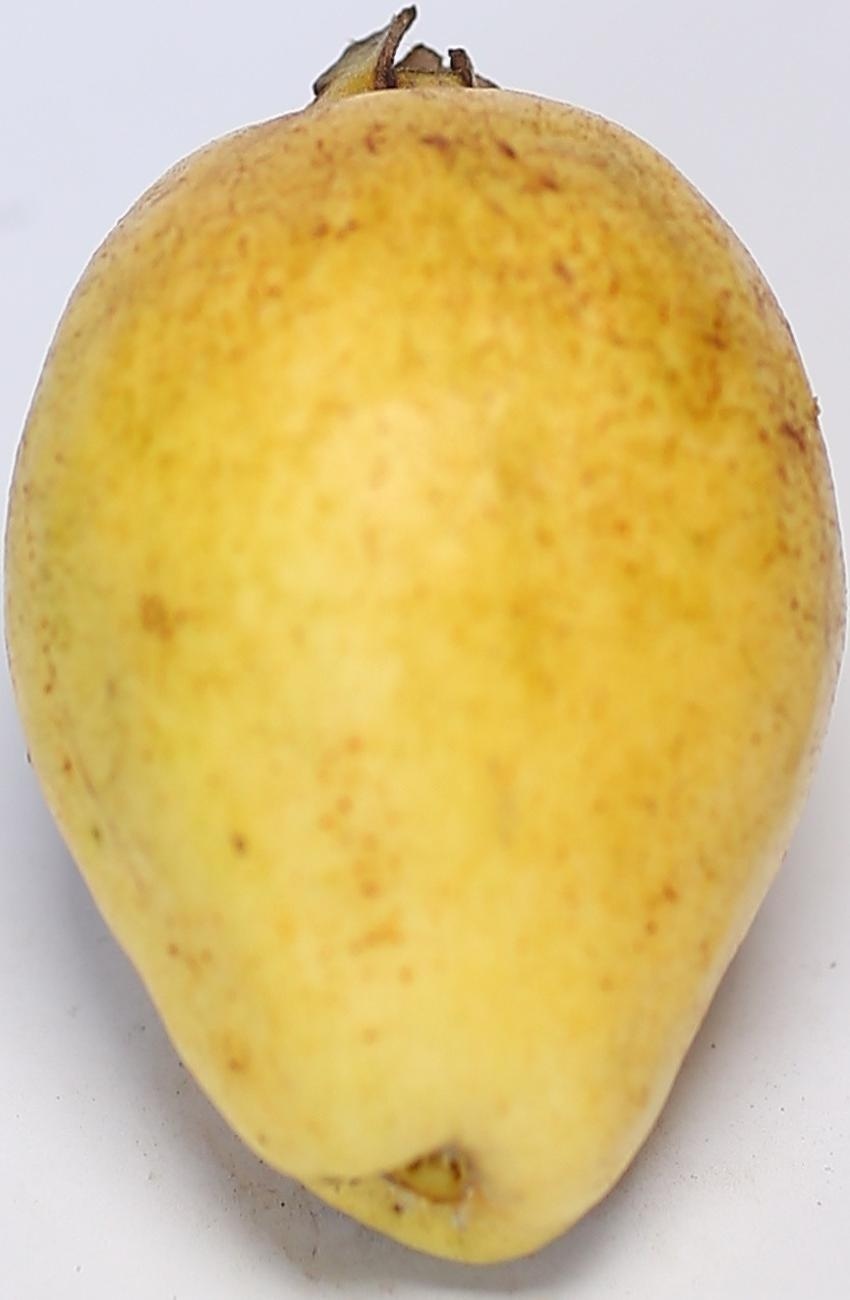
Maturity: ripe
Variety: riyali